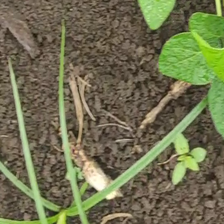
Weed species: Lavhala_(Cyperus_Rotundus)